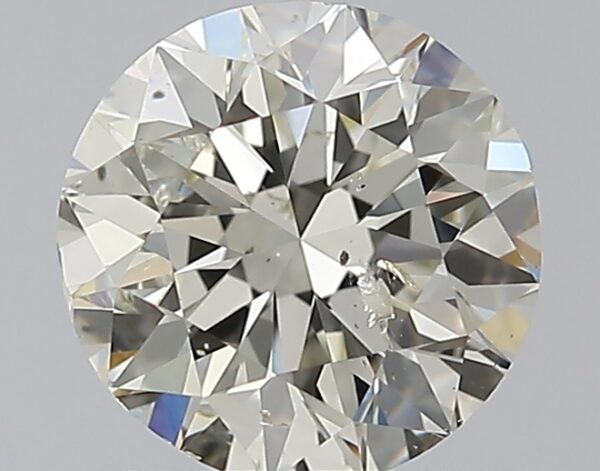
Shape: princess
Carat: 1
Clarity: SI2
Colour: K
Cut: GD
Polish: EX
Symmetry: F
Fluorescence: F
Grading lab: GIA
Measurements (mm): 5.58 x 5.4 x 3.6